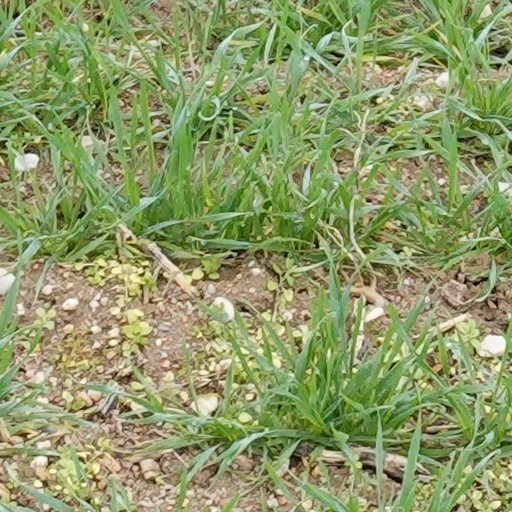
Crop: wheat